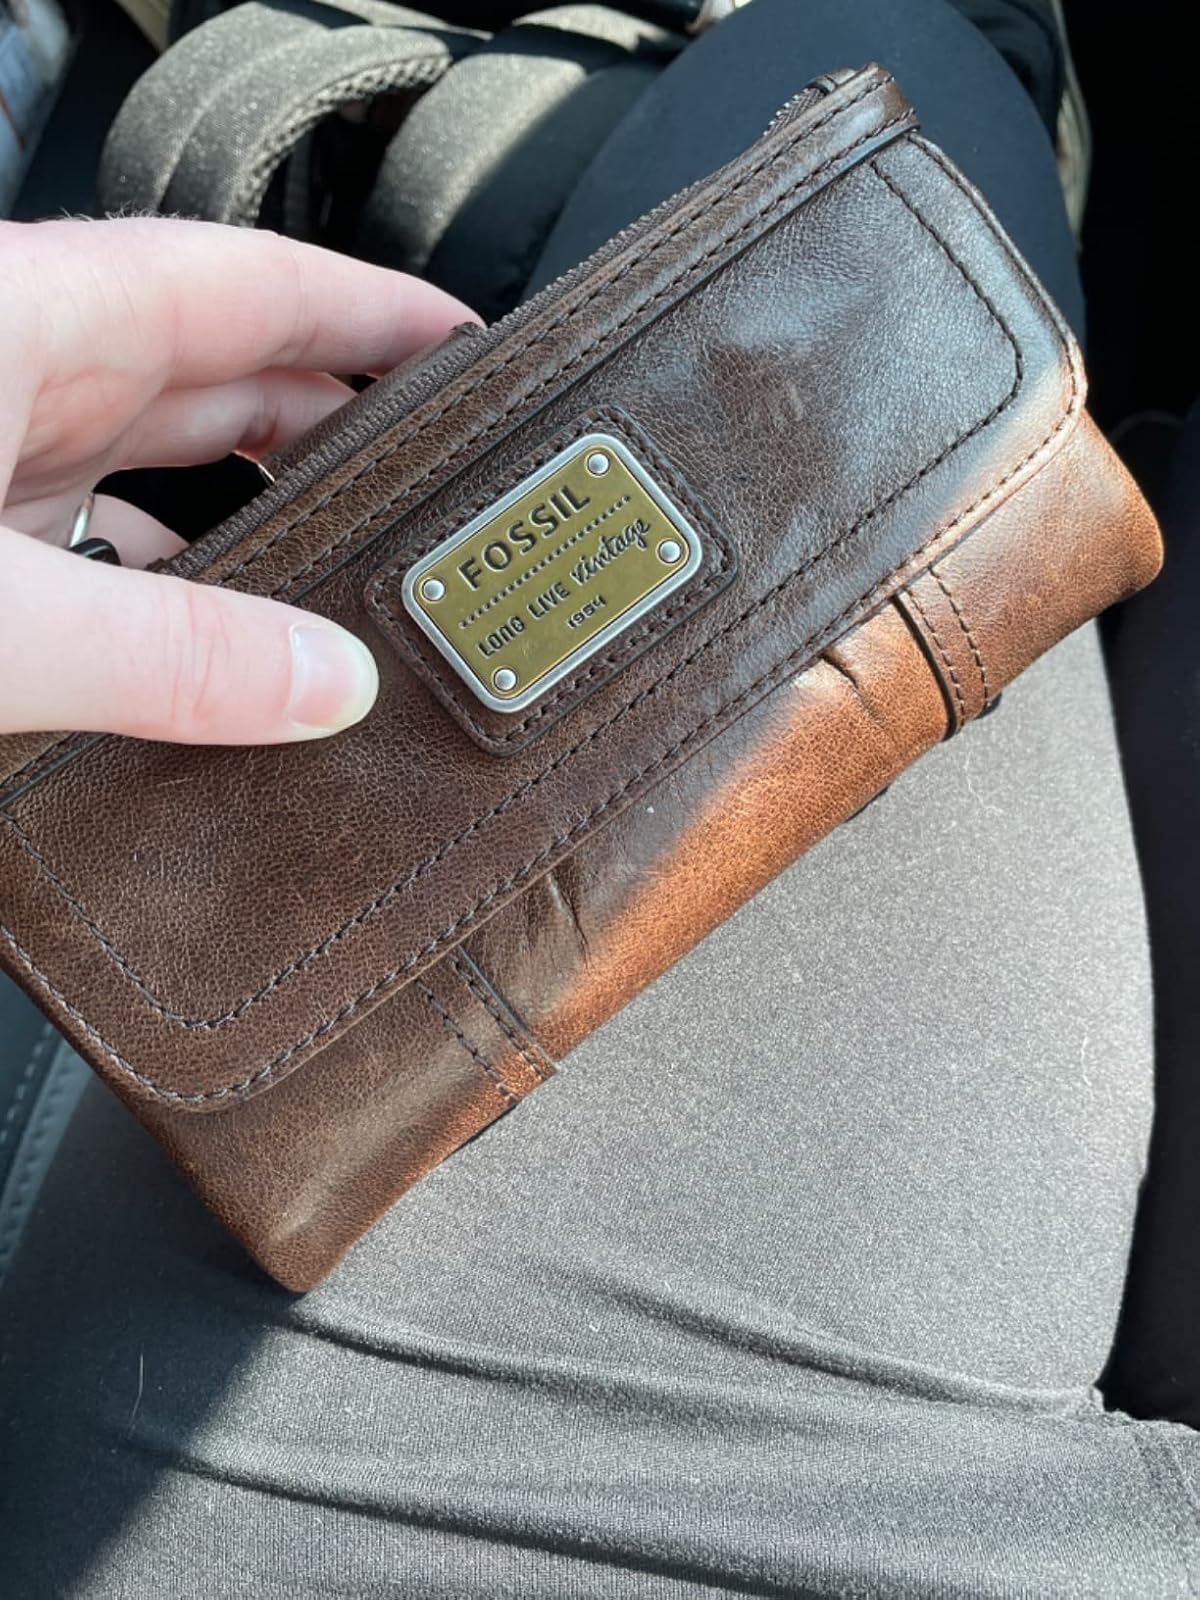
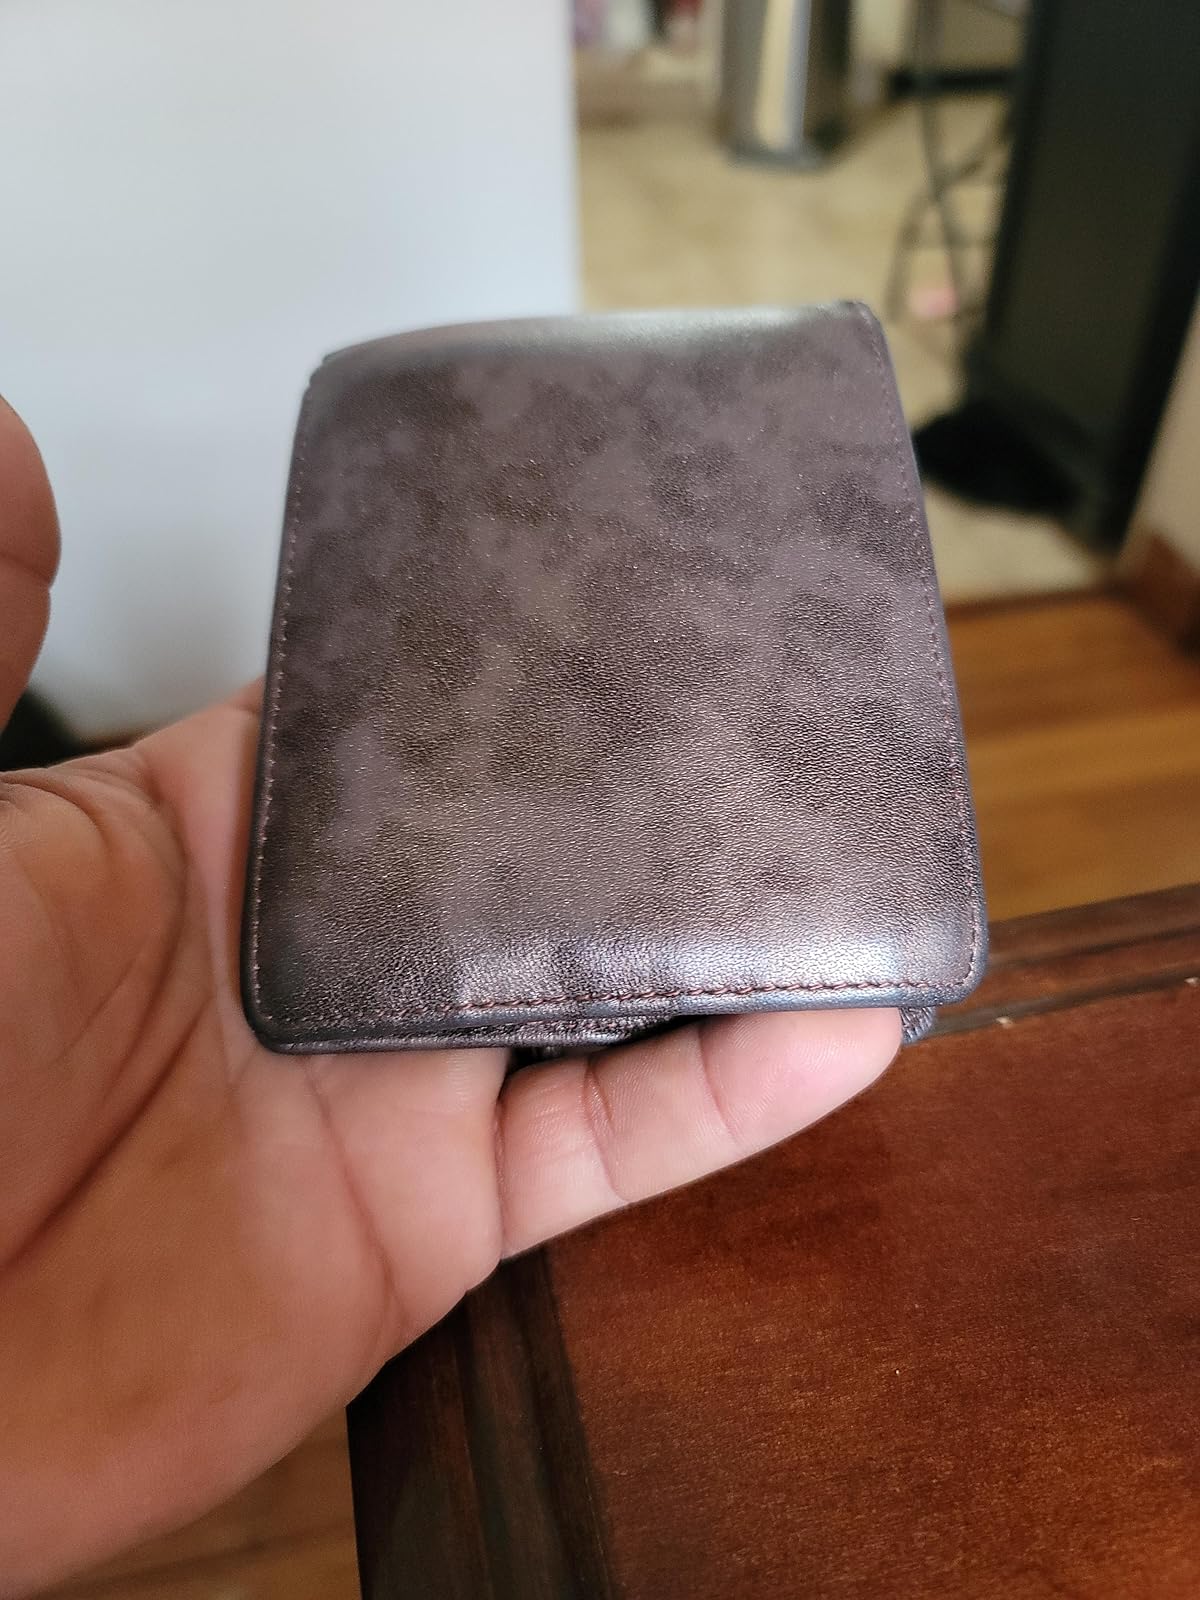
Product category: accessories_wallet
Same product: no